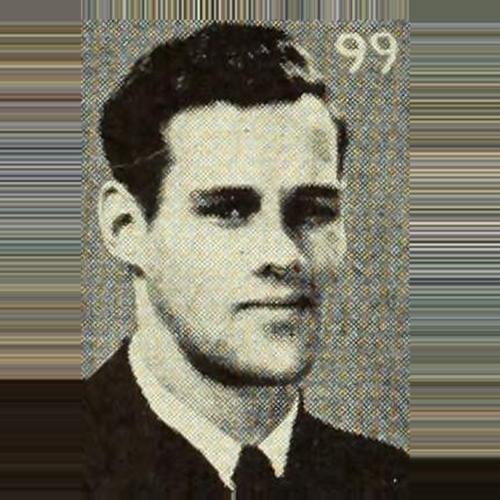
Age: 23